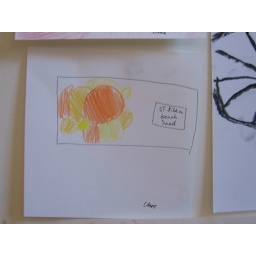
st kilda beach sand by clare